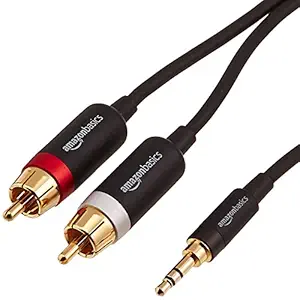
AmazonBasics 3.5mm to 2-Male RCA Adapter Cable For Tablet
Category: Electronics
Price: 489 (list price: 1200)
Rating: 4.4 (69,538 ratings)
About this product: Adapter cable connects a smartphone, tablet, or MP3 player to a speaker, stereo receiver, or other RCA-enabled device|3.5mm Male connector on one end and two Male RCA connectors on the other end|Works with left and right audio input and devices with a standard 3.5mm auxiliary jack (typically used for headphones or ear buds)|Dual-shielding, polished metal connectors and a corrosion-resistant gold-plated 3.5mm connector for pure, clear audio and minimal signal loss|Beveled step-down design ensures a secure, fully plugged-in connection; PVC exterior offers added strength and flexibility;